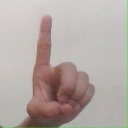
अक्षर: ड